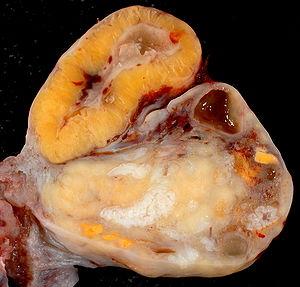
Le corps jaune est une formation temporaire, à l'intérieur de l'ovaire, qui résulte de la transformation du follicule de De Graaf après expulsion de l'ovocyte lors de l'ovulation.